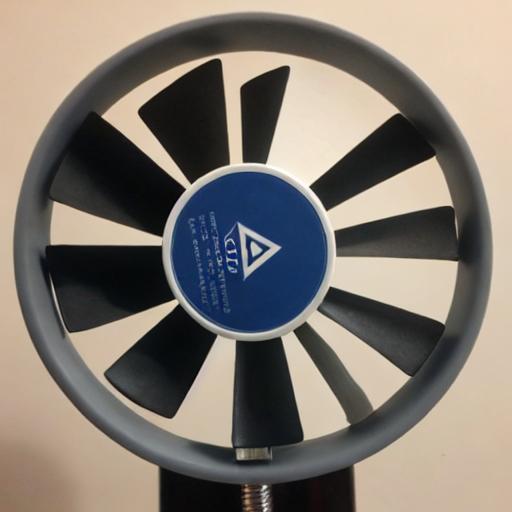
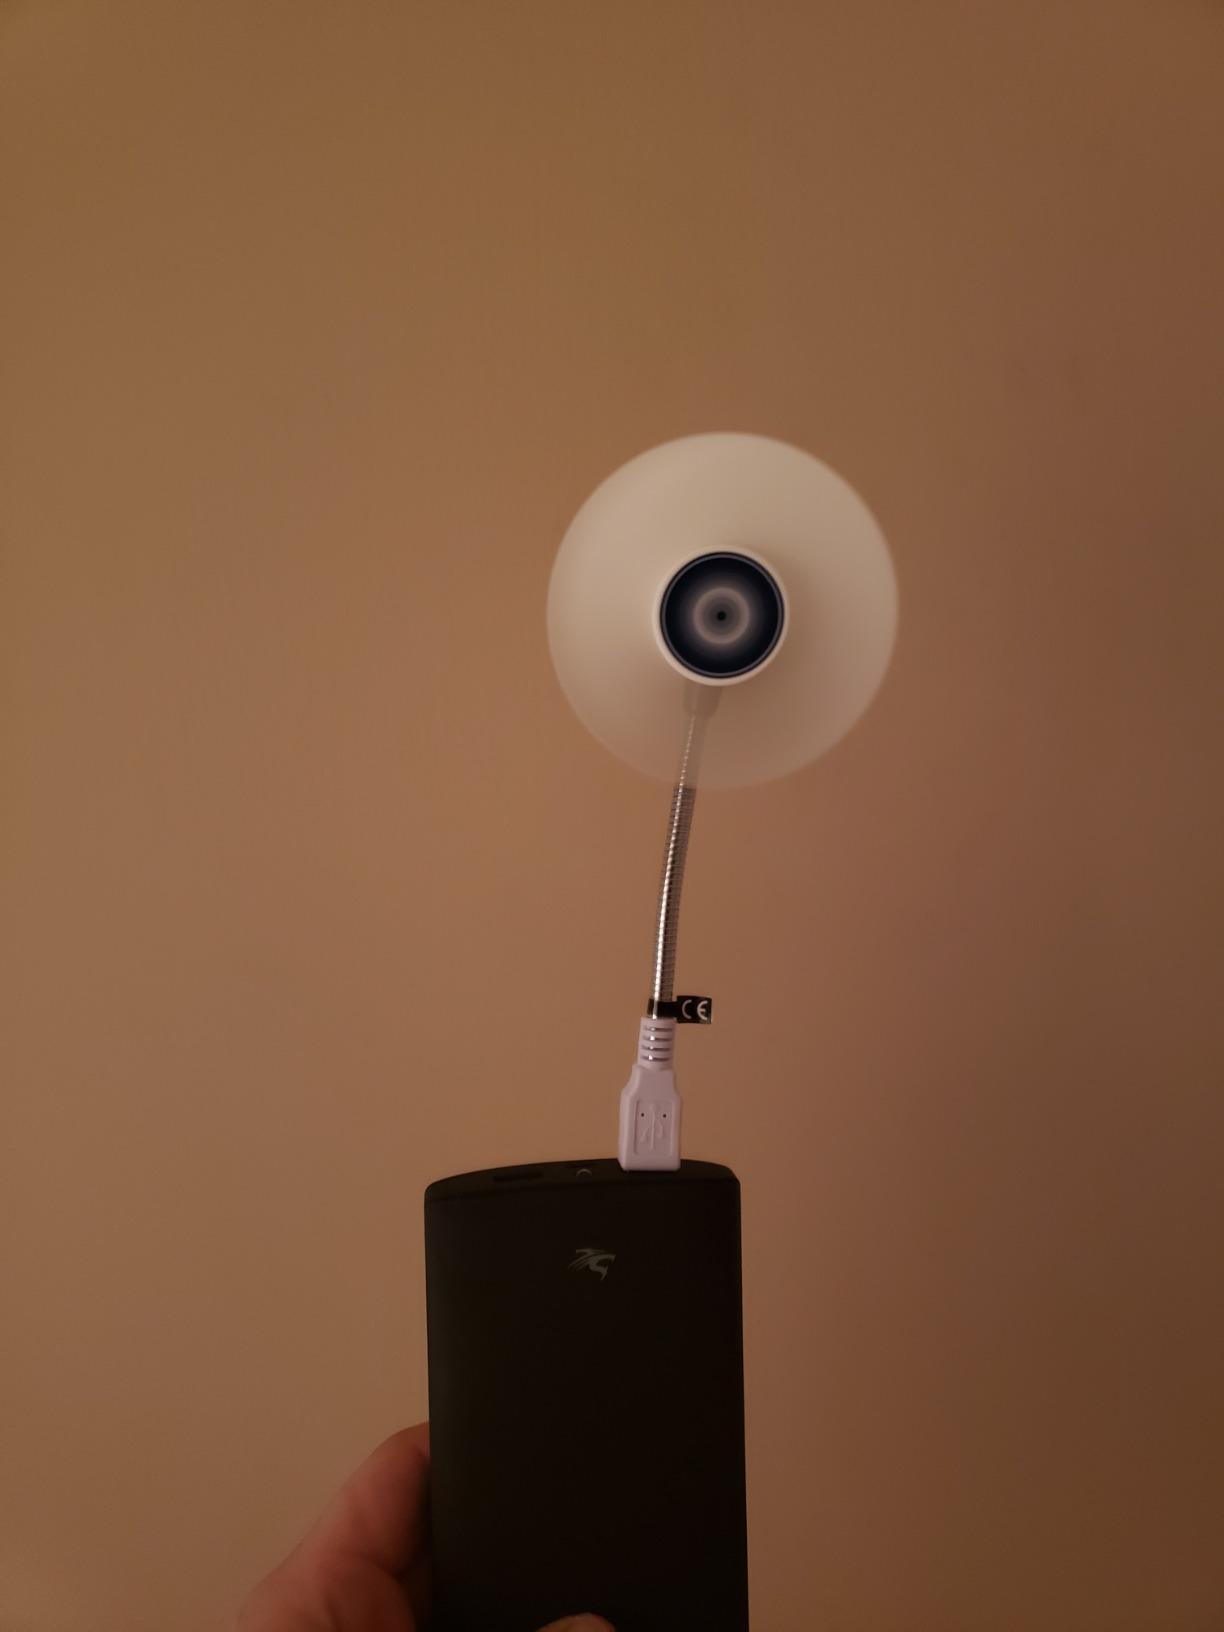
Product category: fan
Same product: no